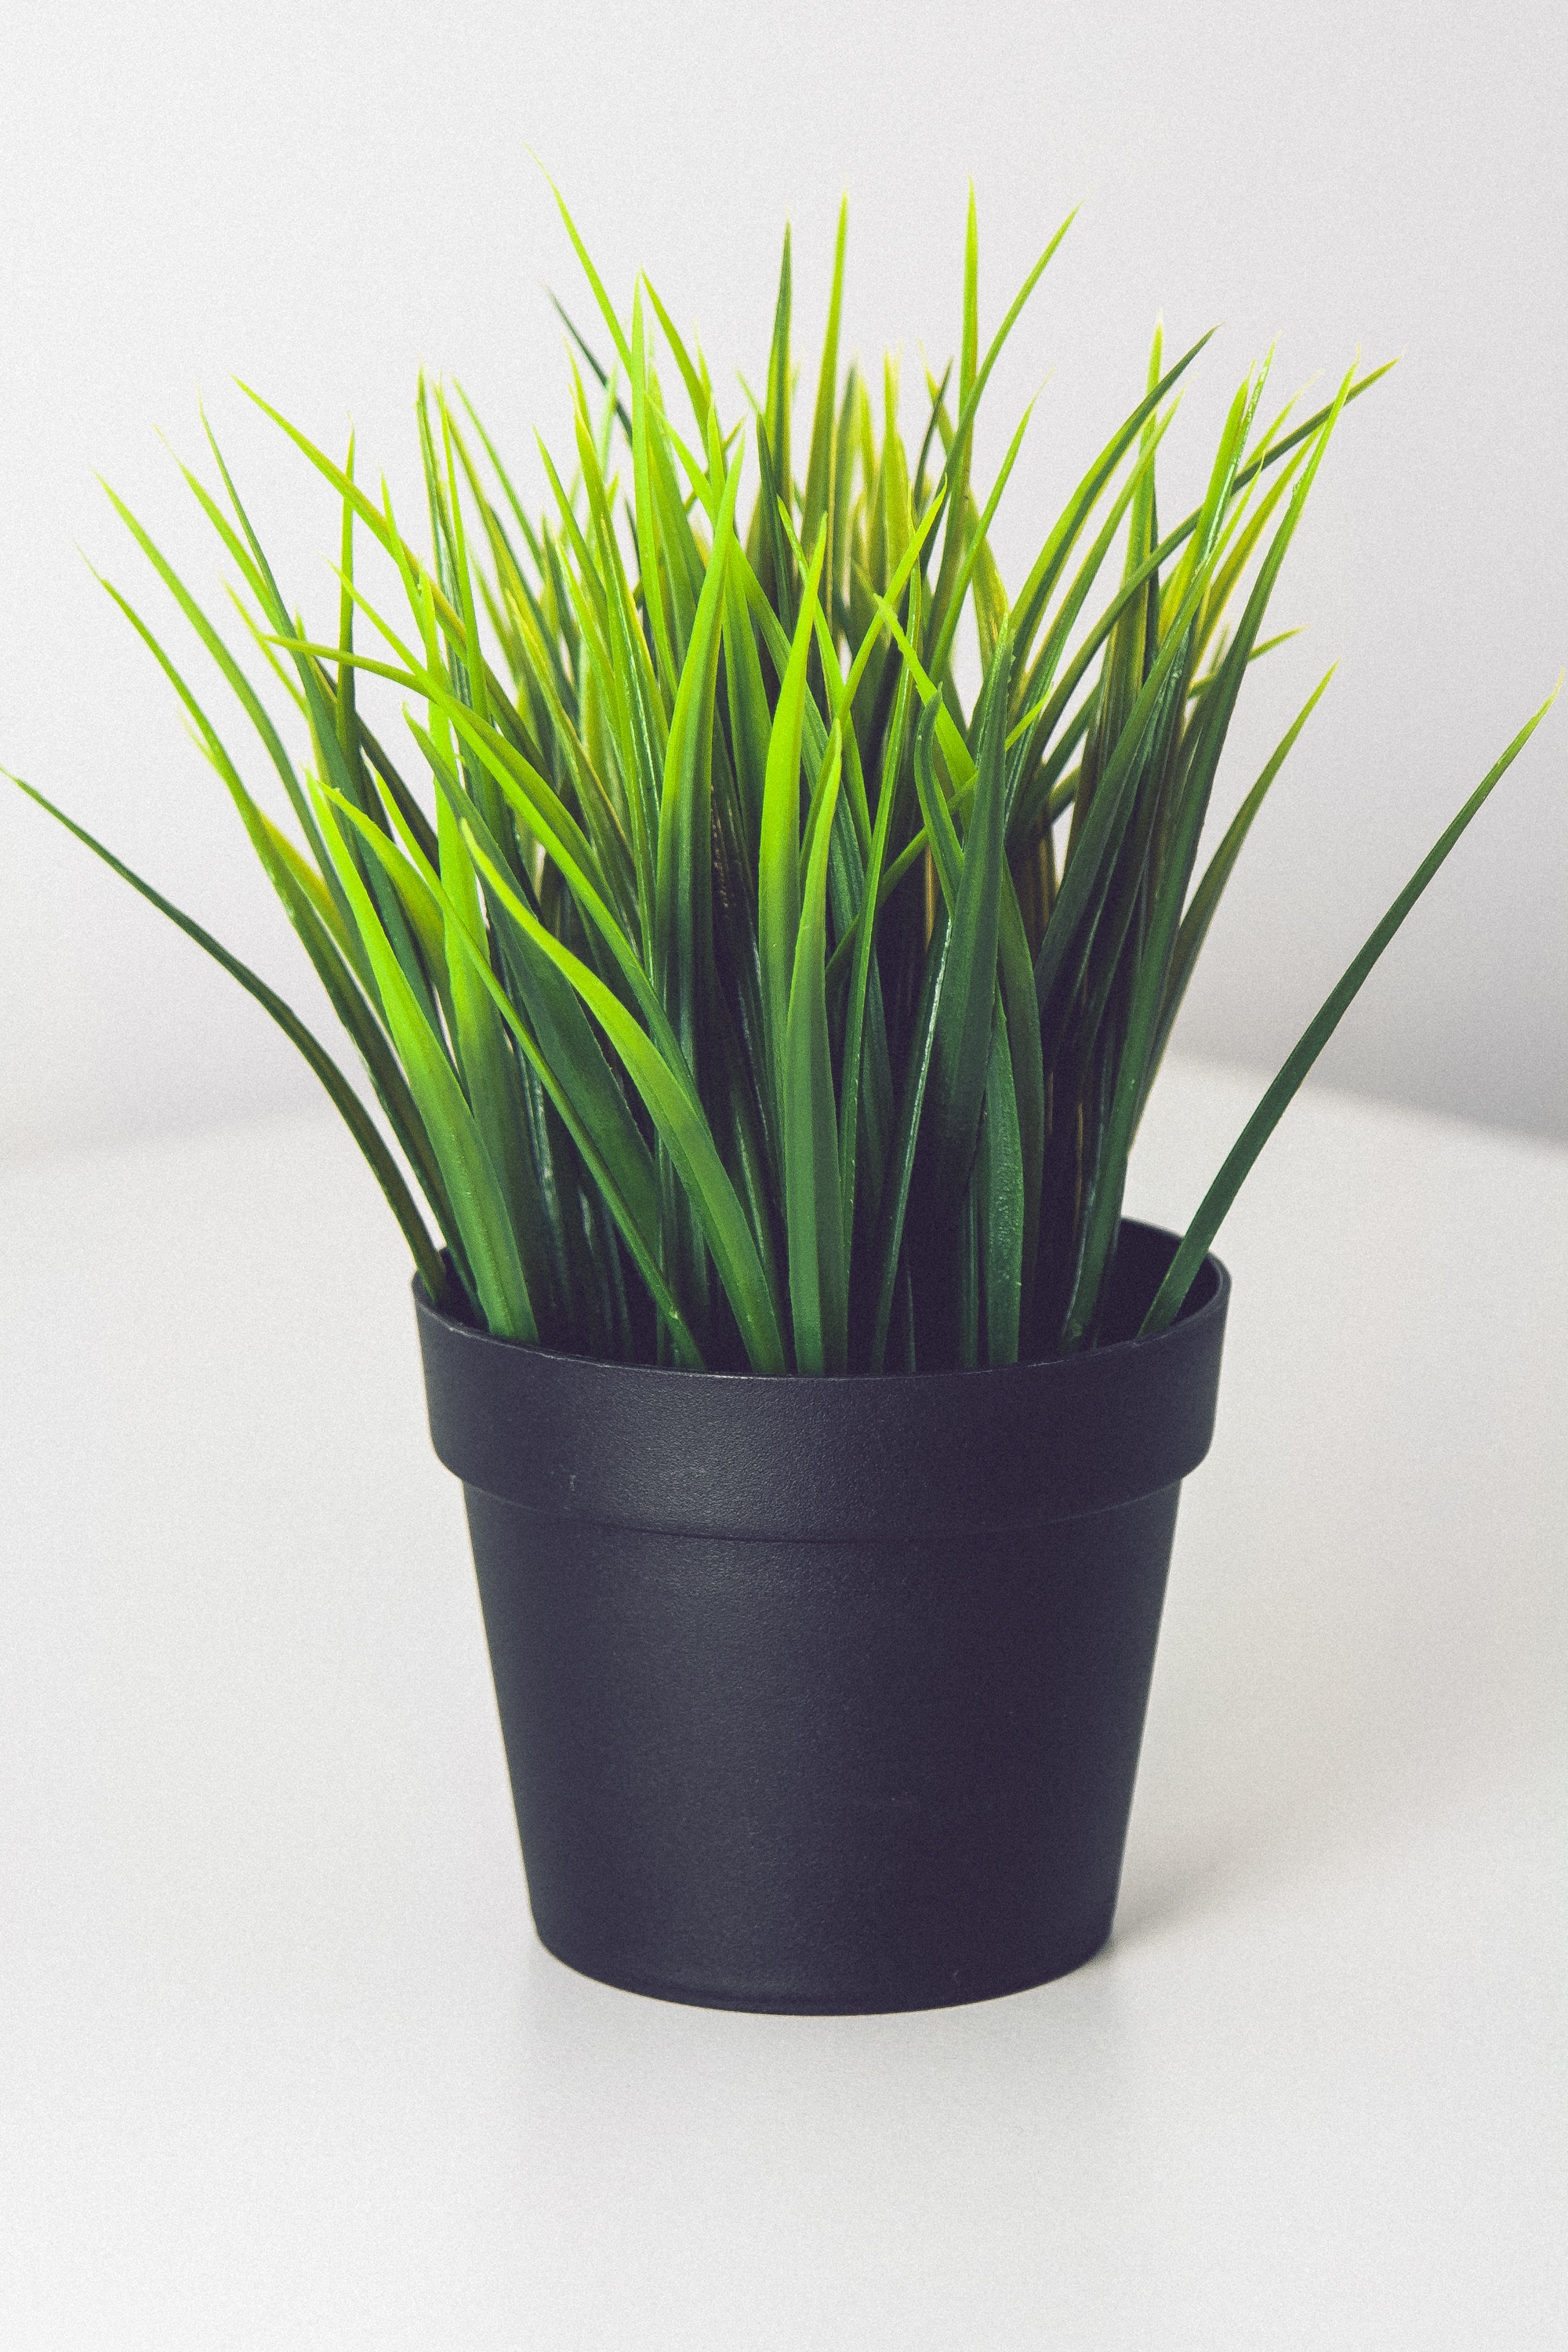
nature, grass, plant, flower, pot, green, produce, fresh, botanical, houseplant, eco, flowerpot, herbs, floristry, herb garden, grass family, land plant